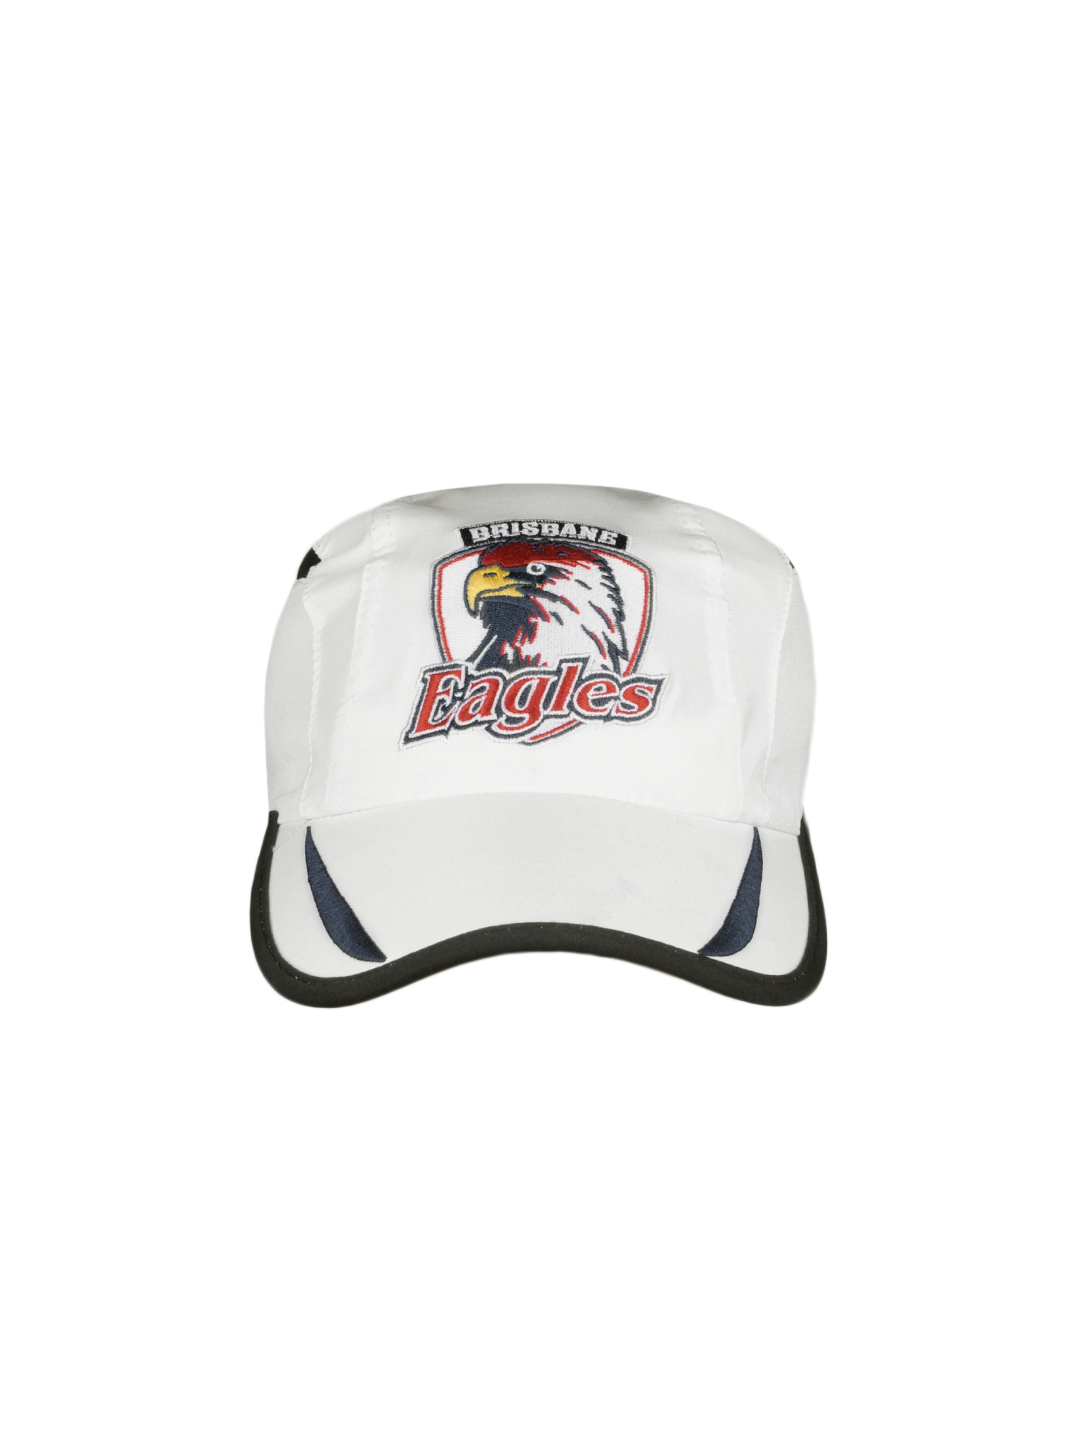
Flying Machine Men White Cap
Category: Accessories / Headwear / Caps
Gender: Men
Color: White
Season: Summer 2012
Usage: Casual